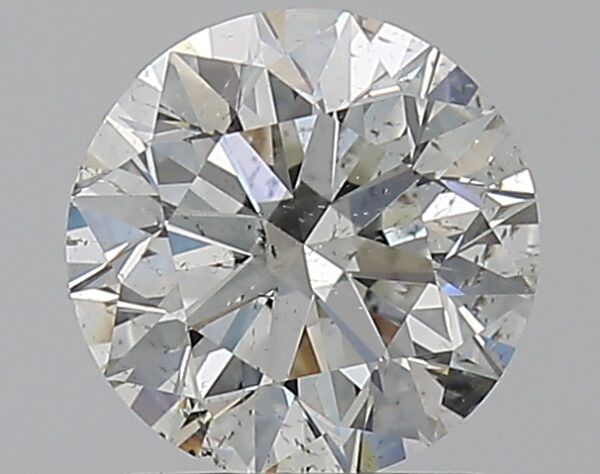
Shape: round
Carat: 1.2
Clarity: SI2
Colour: I
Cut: EX
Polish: EX
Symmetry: EX
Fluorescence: N
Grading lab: GIA
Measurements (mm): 6.73 x 6.77 x 4.23